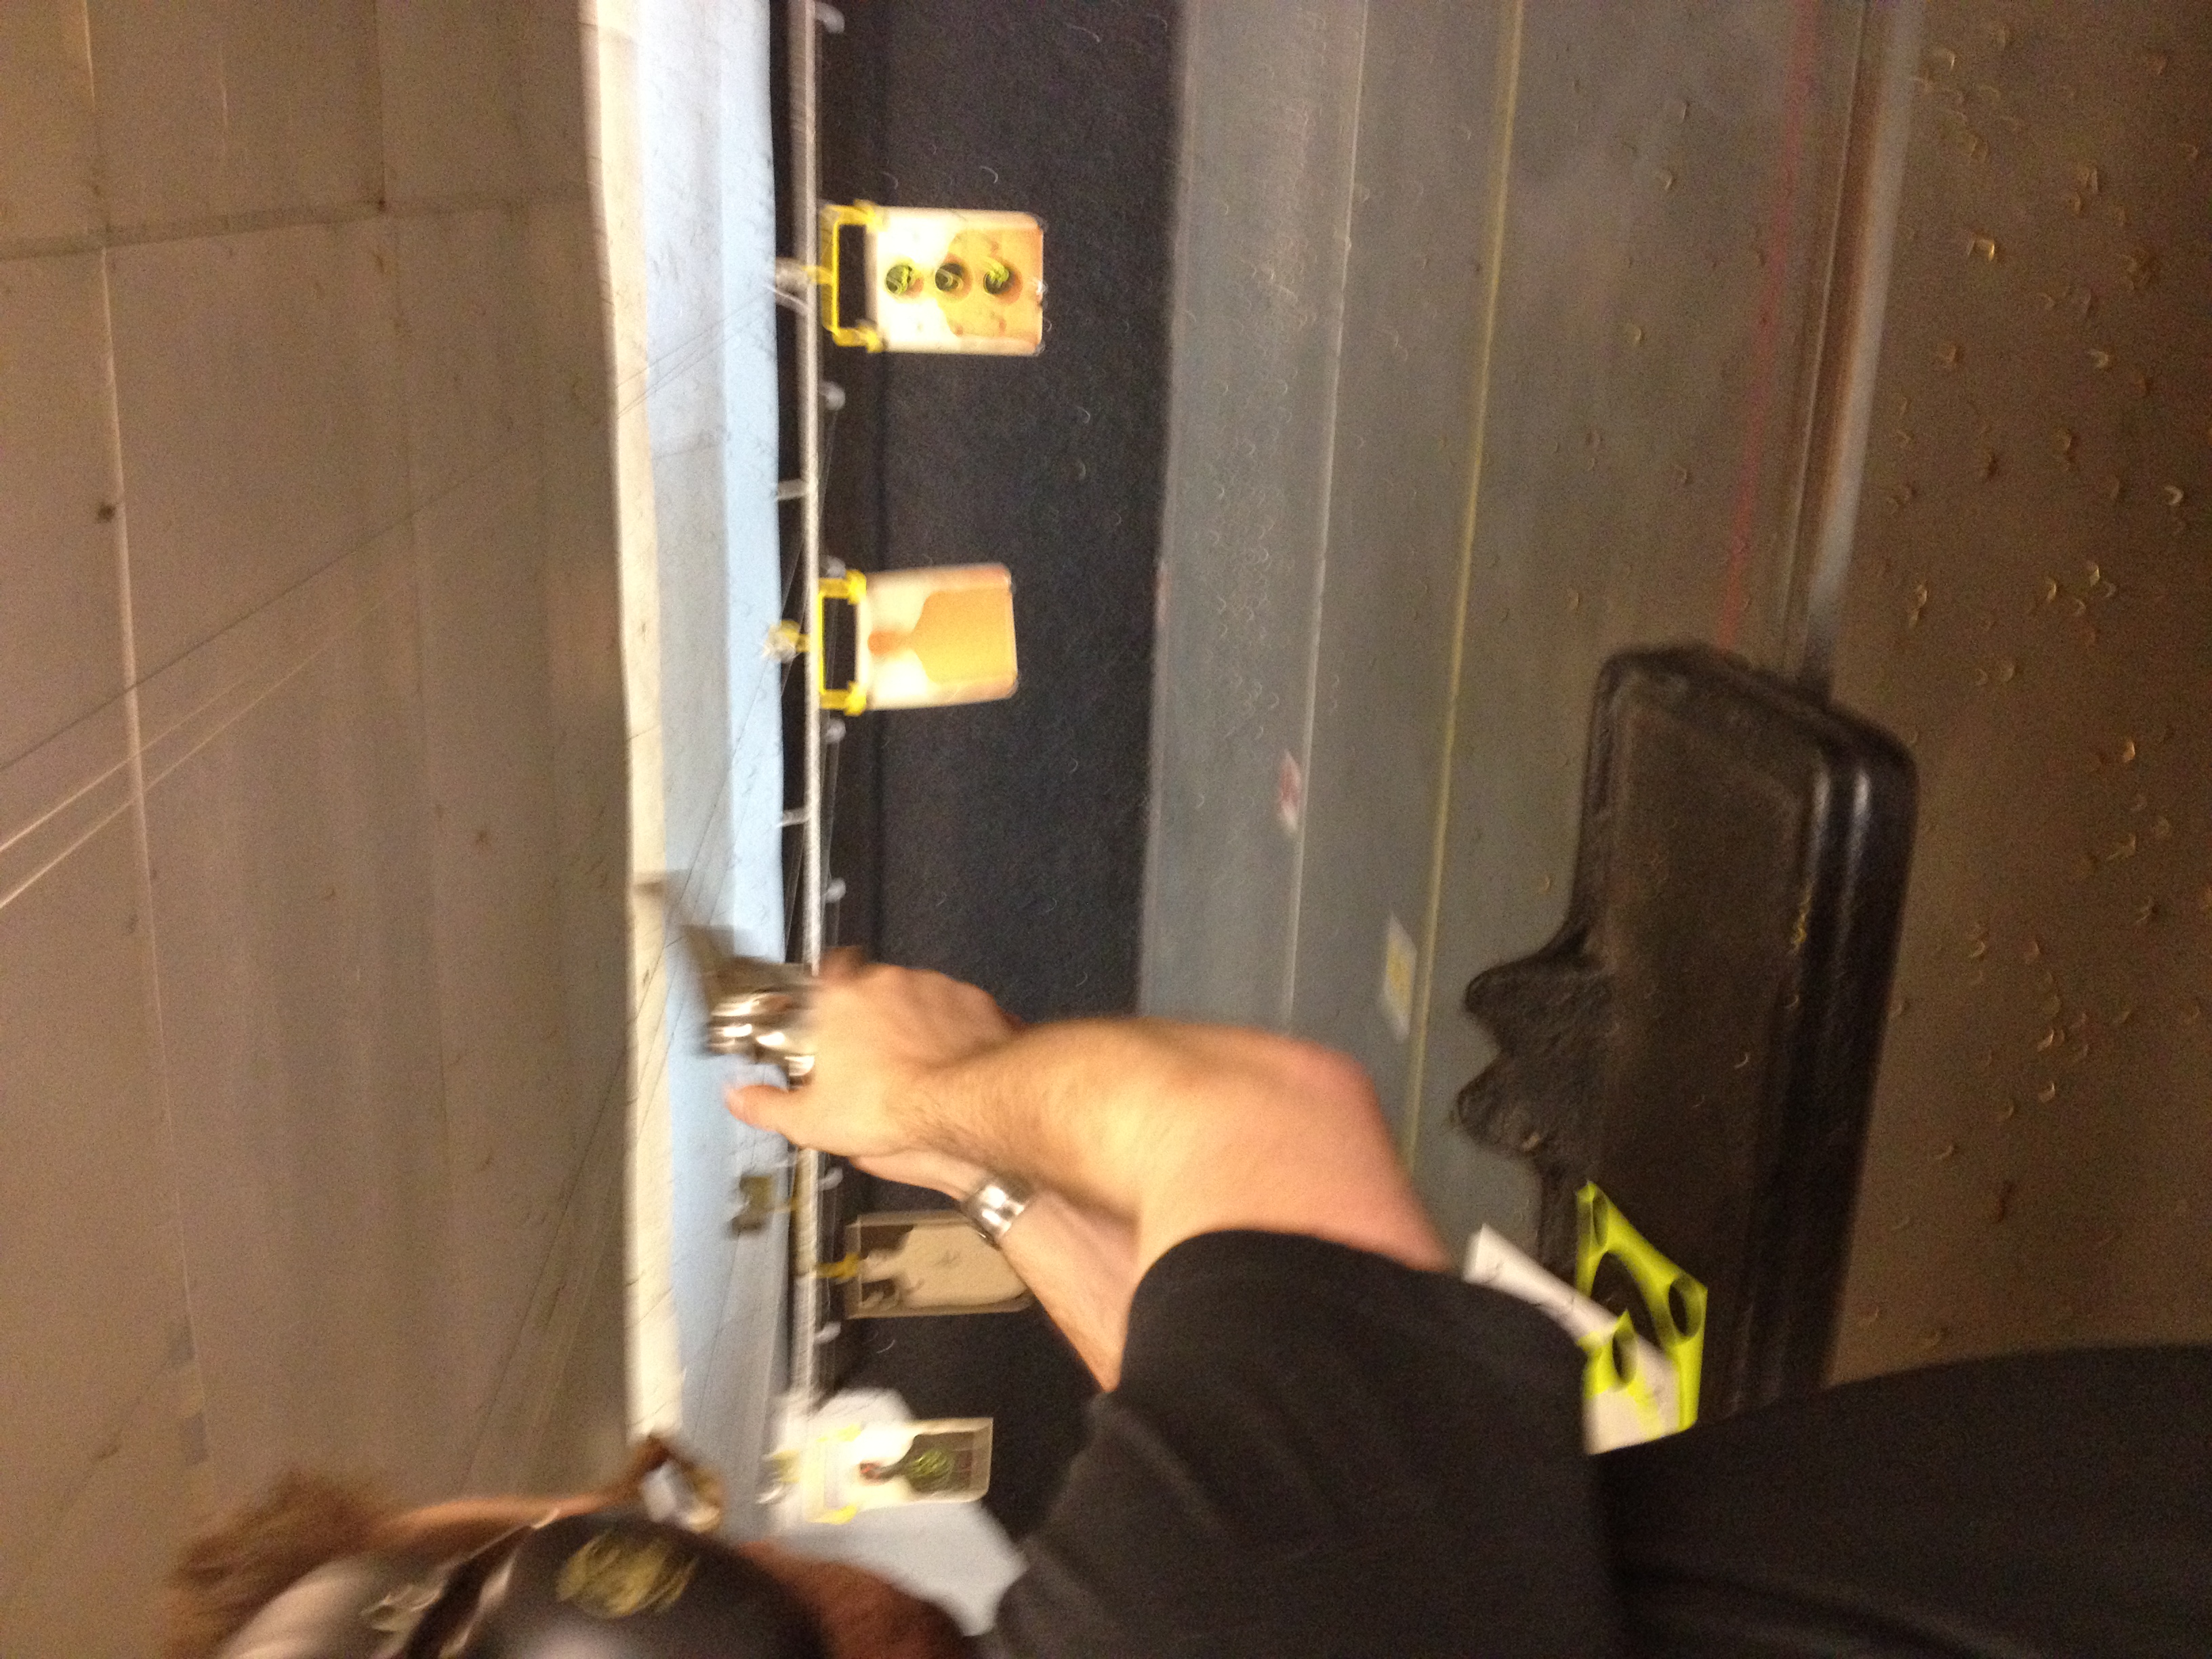
vehicle, shooting range